Marie Durand

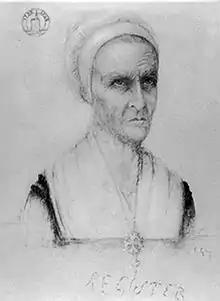
Marie Durand

Marie Durand (1711–1776), was a French Protestant. She was famously imprisoned in the Tour de Constance (Aigues-Mortes) from 25 August 1730 for attending a Huguenot assembly with her mother, or perhaps because her brother, Pierre Durand, was a well-known preacher, or perhaps because of her marriage.